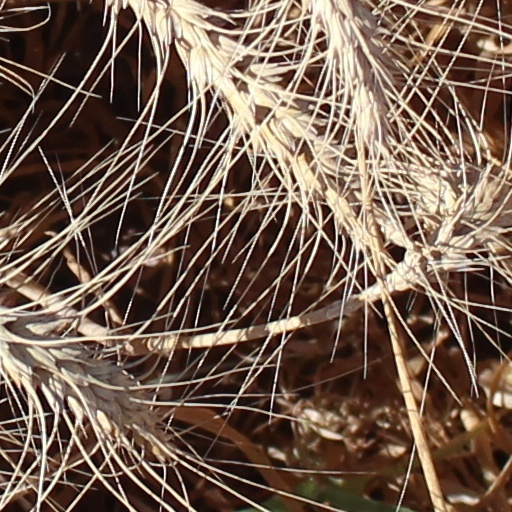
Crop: wheat